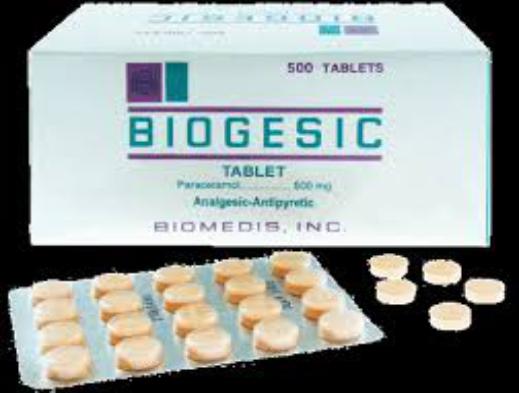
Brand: biogesic
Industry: Medical